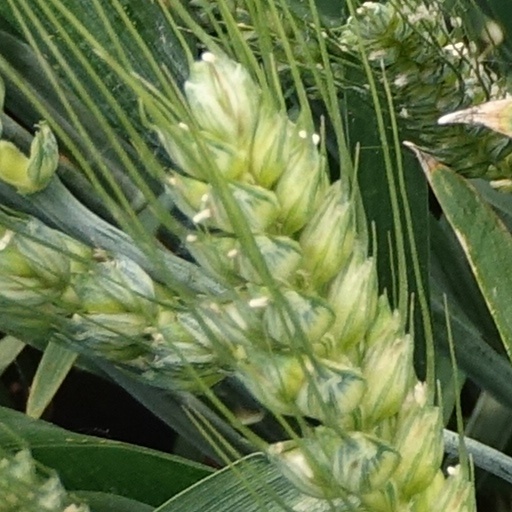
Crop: wheat